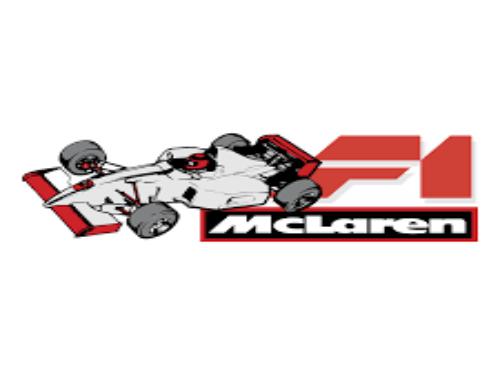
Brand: mclaren
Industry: Transportation